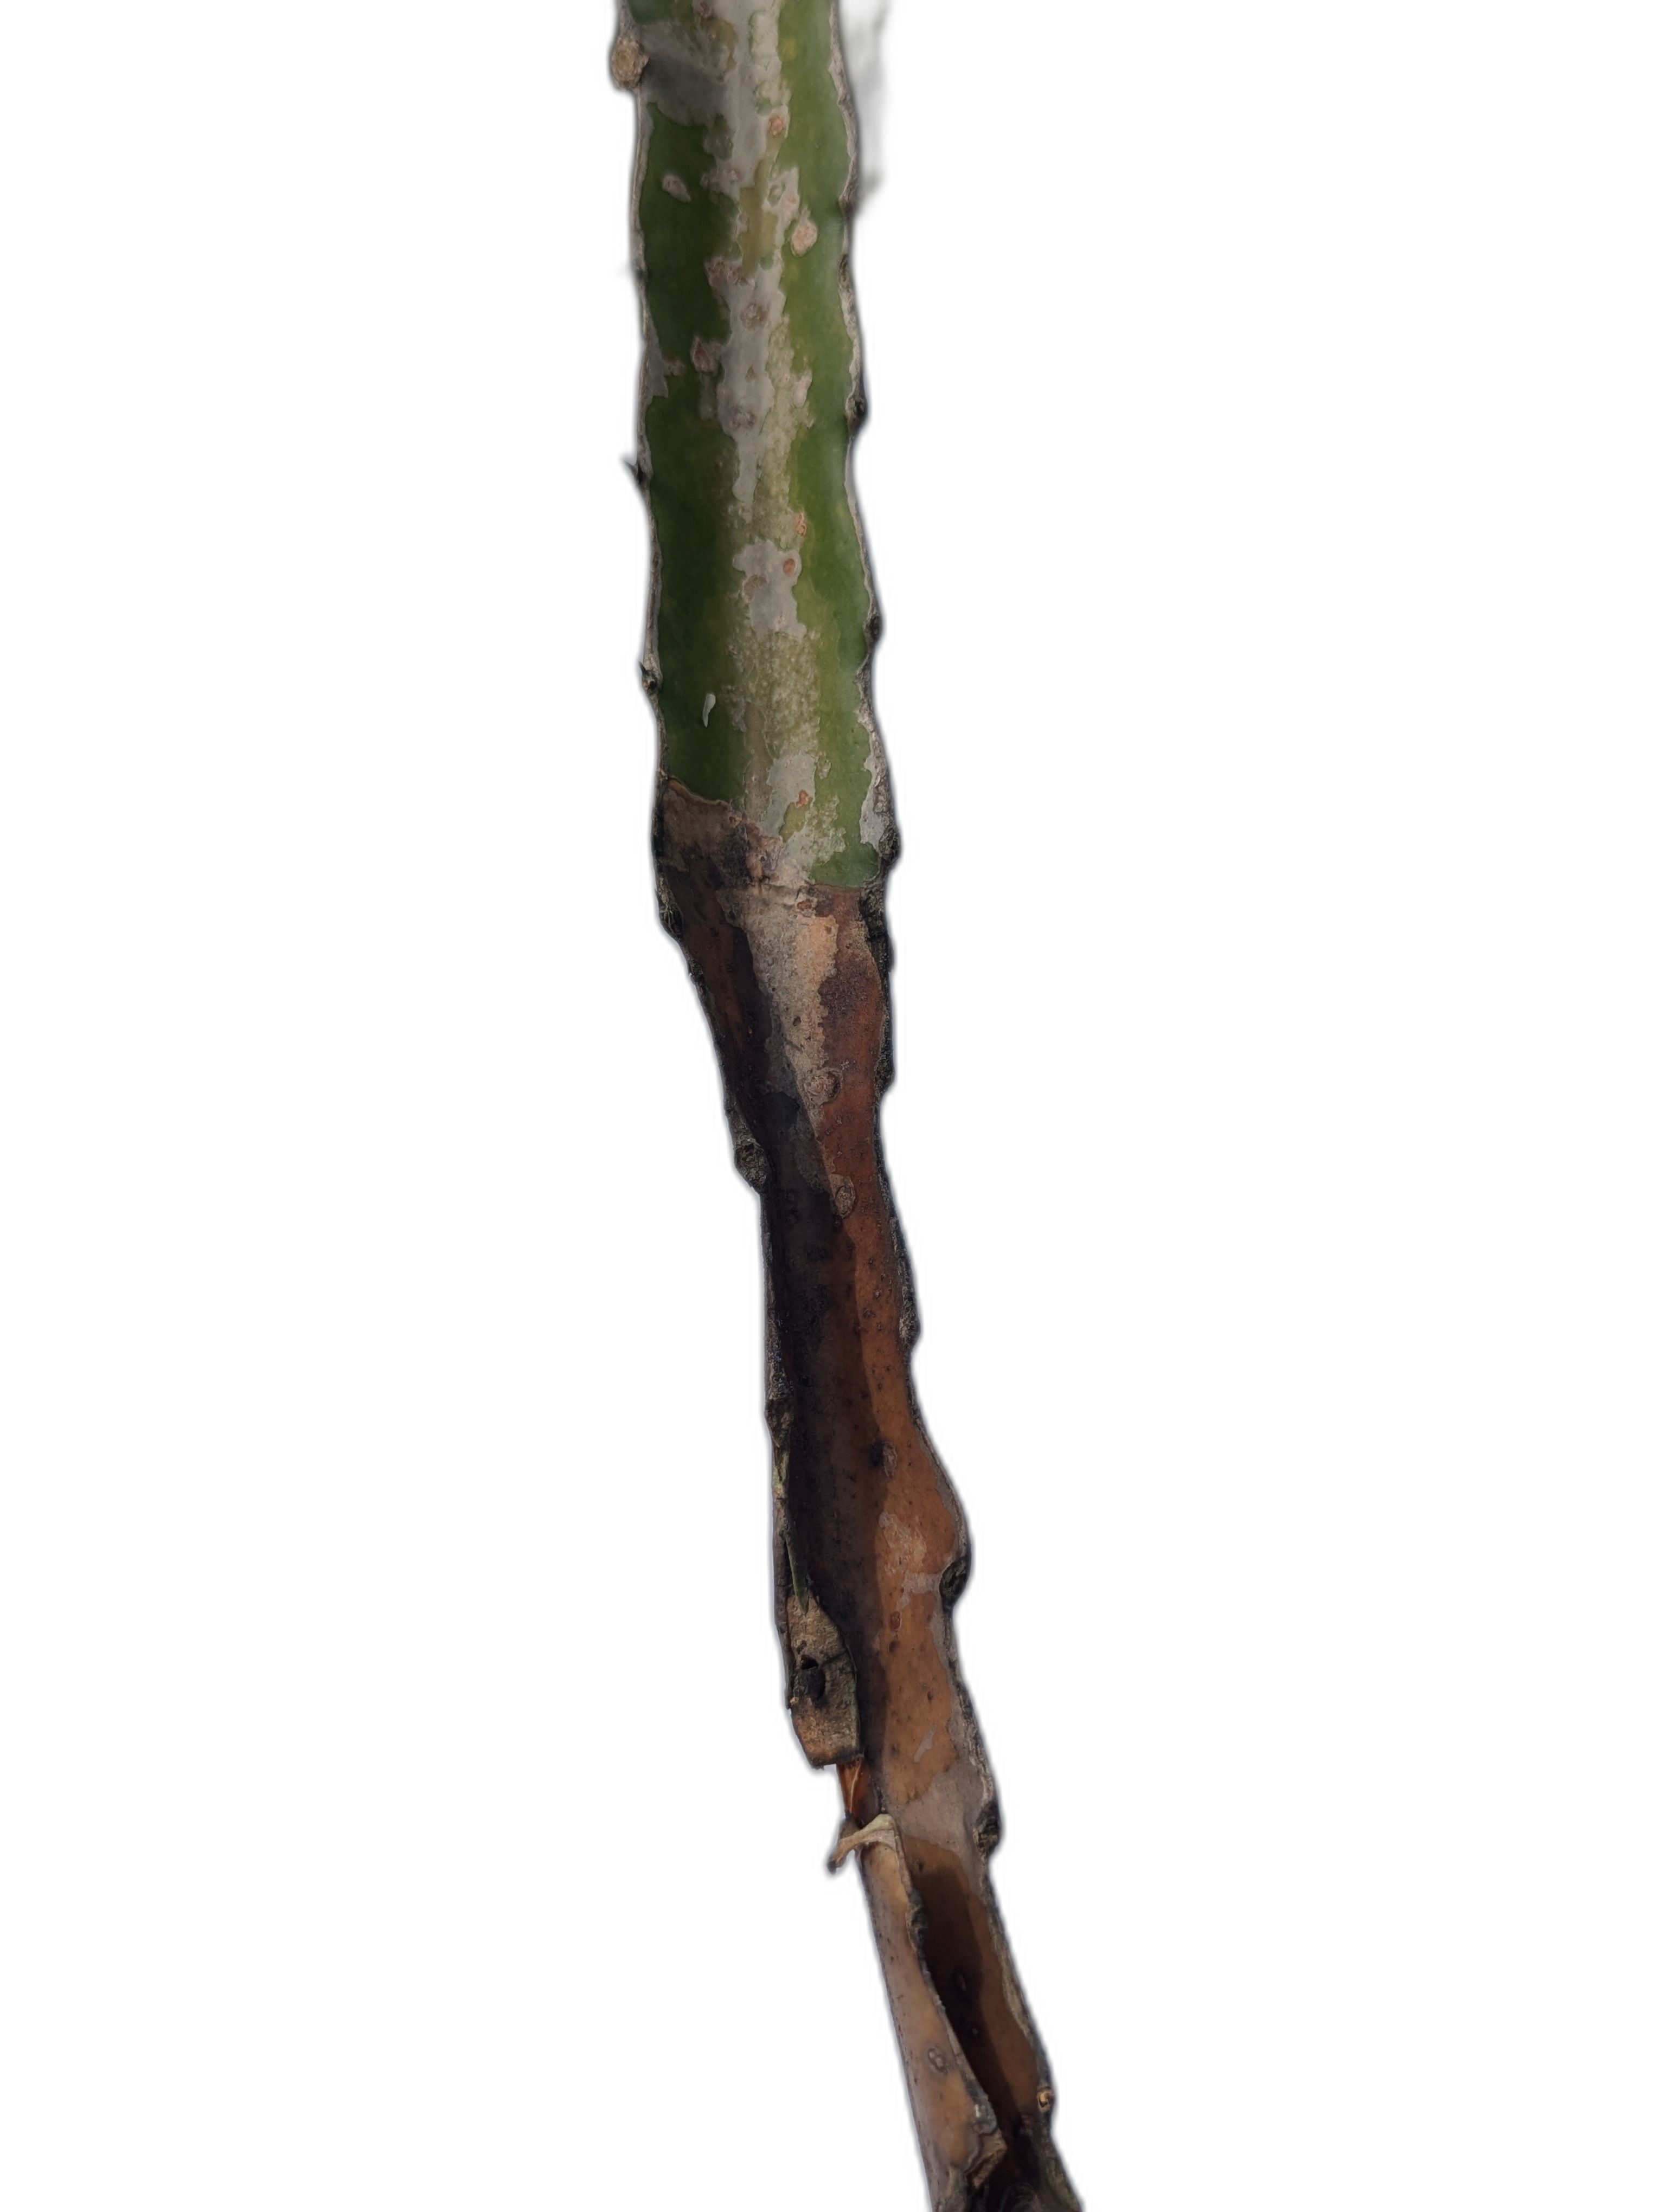
Label: Bad leaf